Roberto Carlos

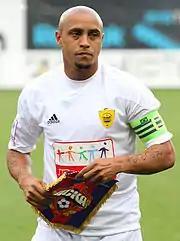
Roberto Carlos in 2011

Roberto Carlos amassed 125 appearances, scoring 11 goals for the Brazilian national team. He represented Brazil at three FIFA World Cups, four Copa América tournaments, the 1997 FIFA Confederations Cup and the 1996 Olympic Games.